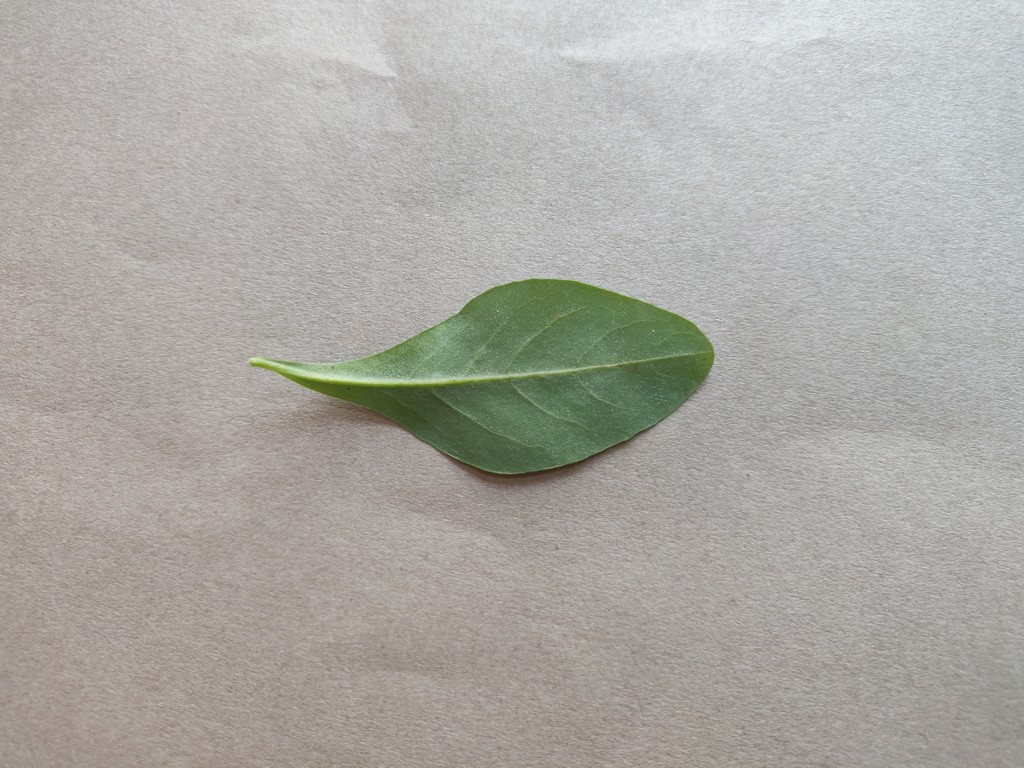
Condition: Healthy
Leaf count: single
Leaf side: back